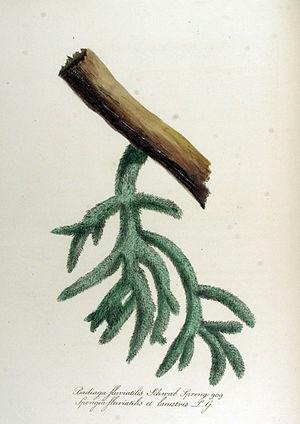
Les éponges d'eau douce ont longtemps été considérées comme des végétaux, mais ce sont des animaux pluricellulaires primitifs d'organisation très simple. Elles peuvent, comme les coraux, quand elles croissent à la lumière, abriter une algue symbiotique ou sinon ont coévolué avec des bactéries symbiotes.